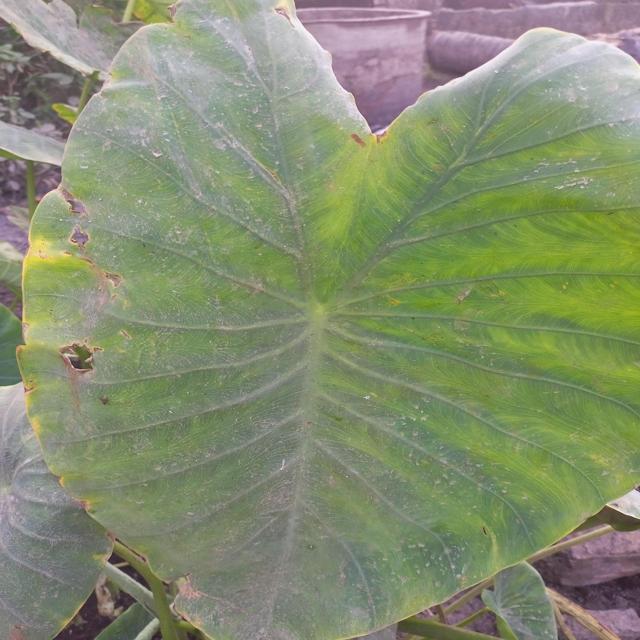
Label: Early_Blight